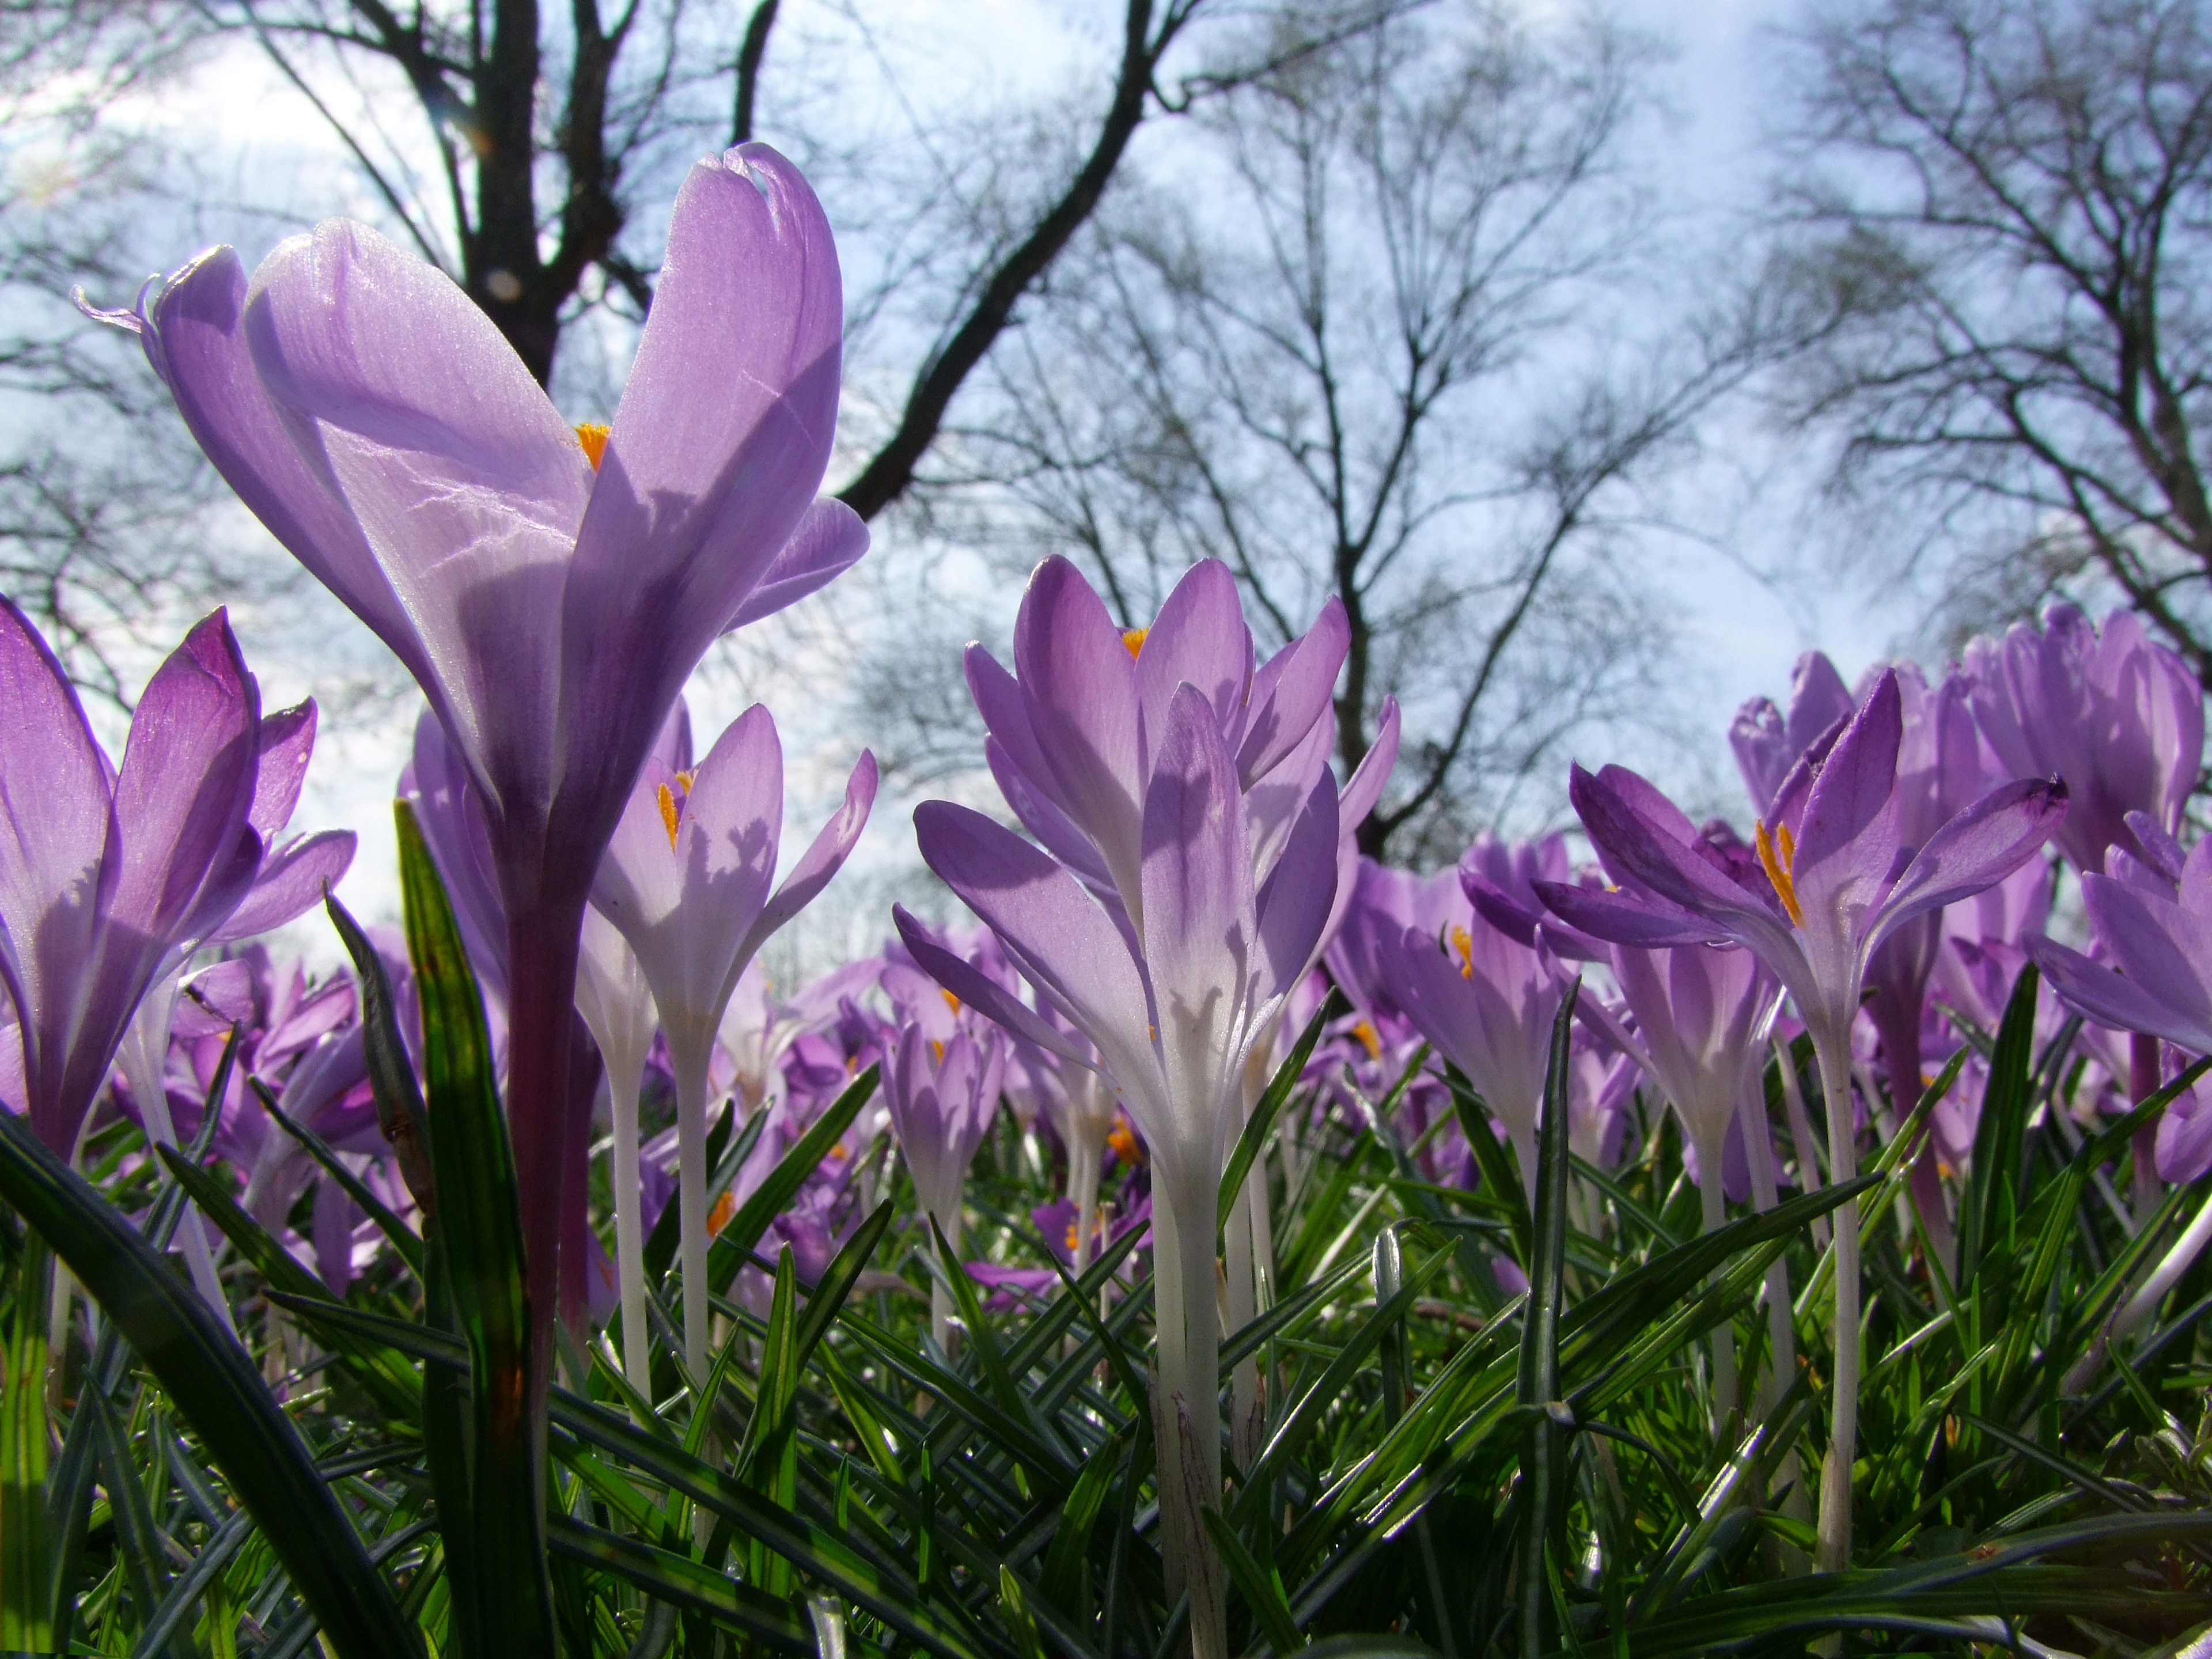
blossom, plant, flower, petal, spring, park, botany, flora, flowers, farbenpracht, violet, germany, crocus, low angle shot, aesthetics, dusseldorf, flowering plant, flower fullness, sea of flowers, bright colours, rhine meadow, winter flower, land plant, iris family, rheinpark